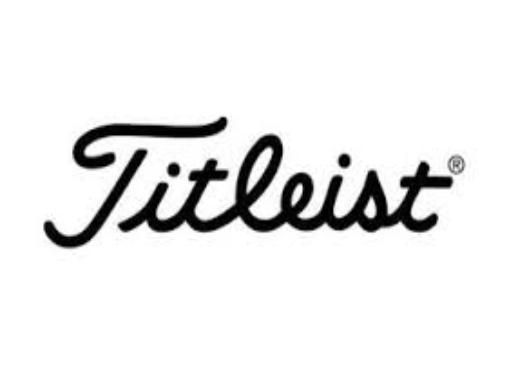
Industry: Sports